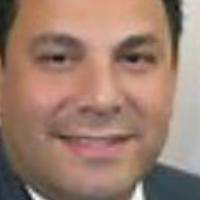
Age group: age 31-40